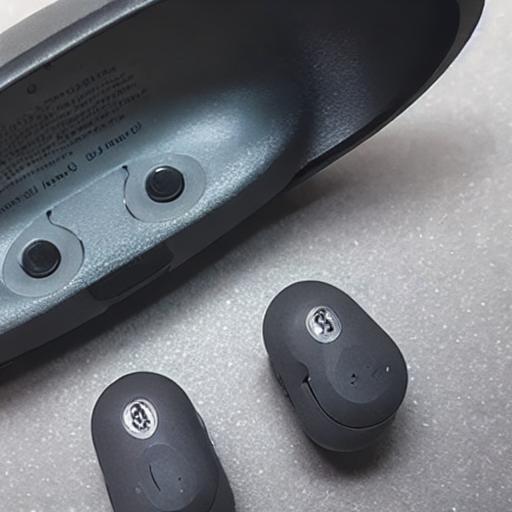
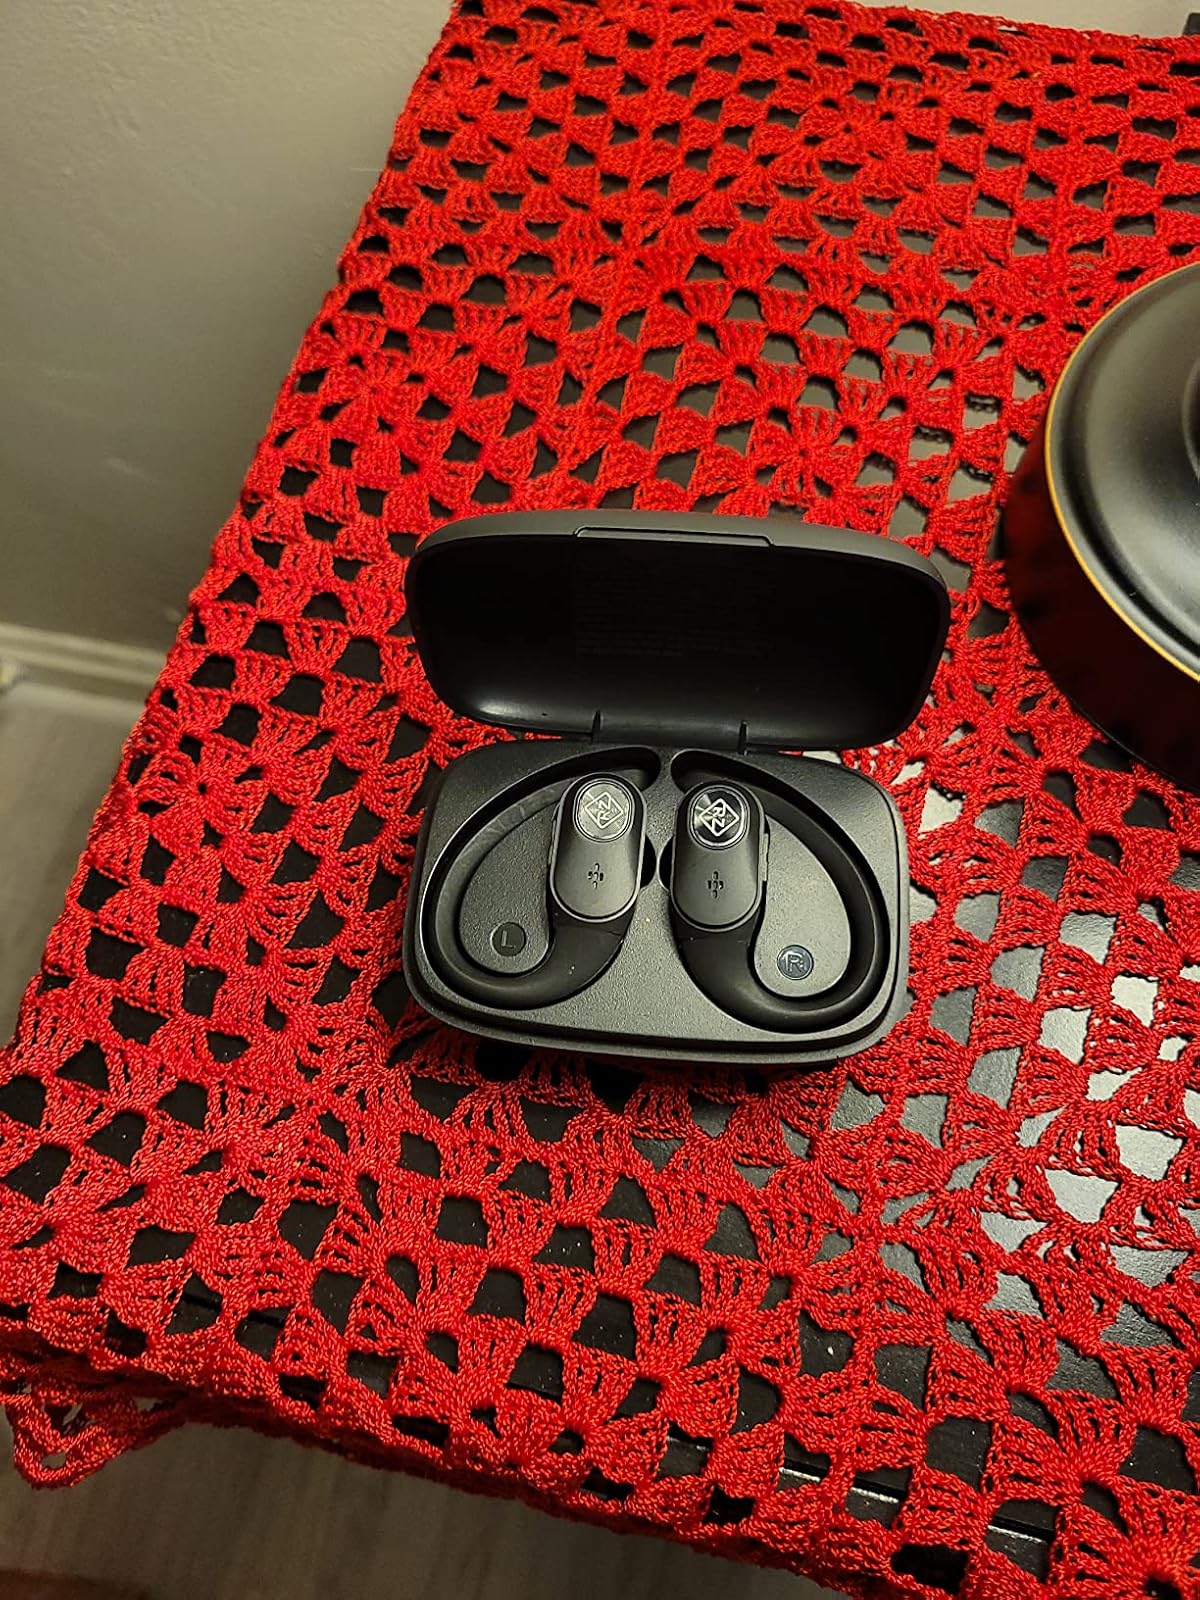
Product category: earbuds
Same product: no